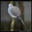
Label: bird